Cervical effacement

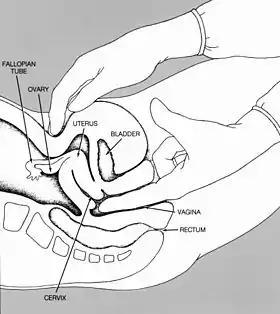
Digital pelvic exam is used to measure the width of the opening of the cervix.

The Bishop score is the most common method of assessing the need for induction of labor. The scoring is based on a digital cervical exam and takes into consideration cervical dilation, position, effacement, consistency of the cervix and fetal station.